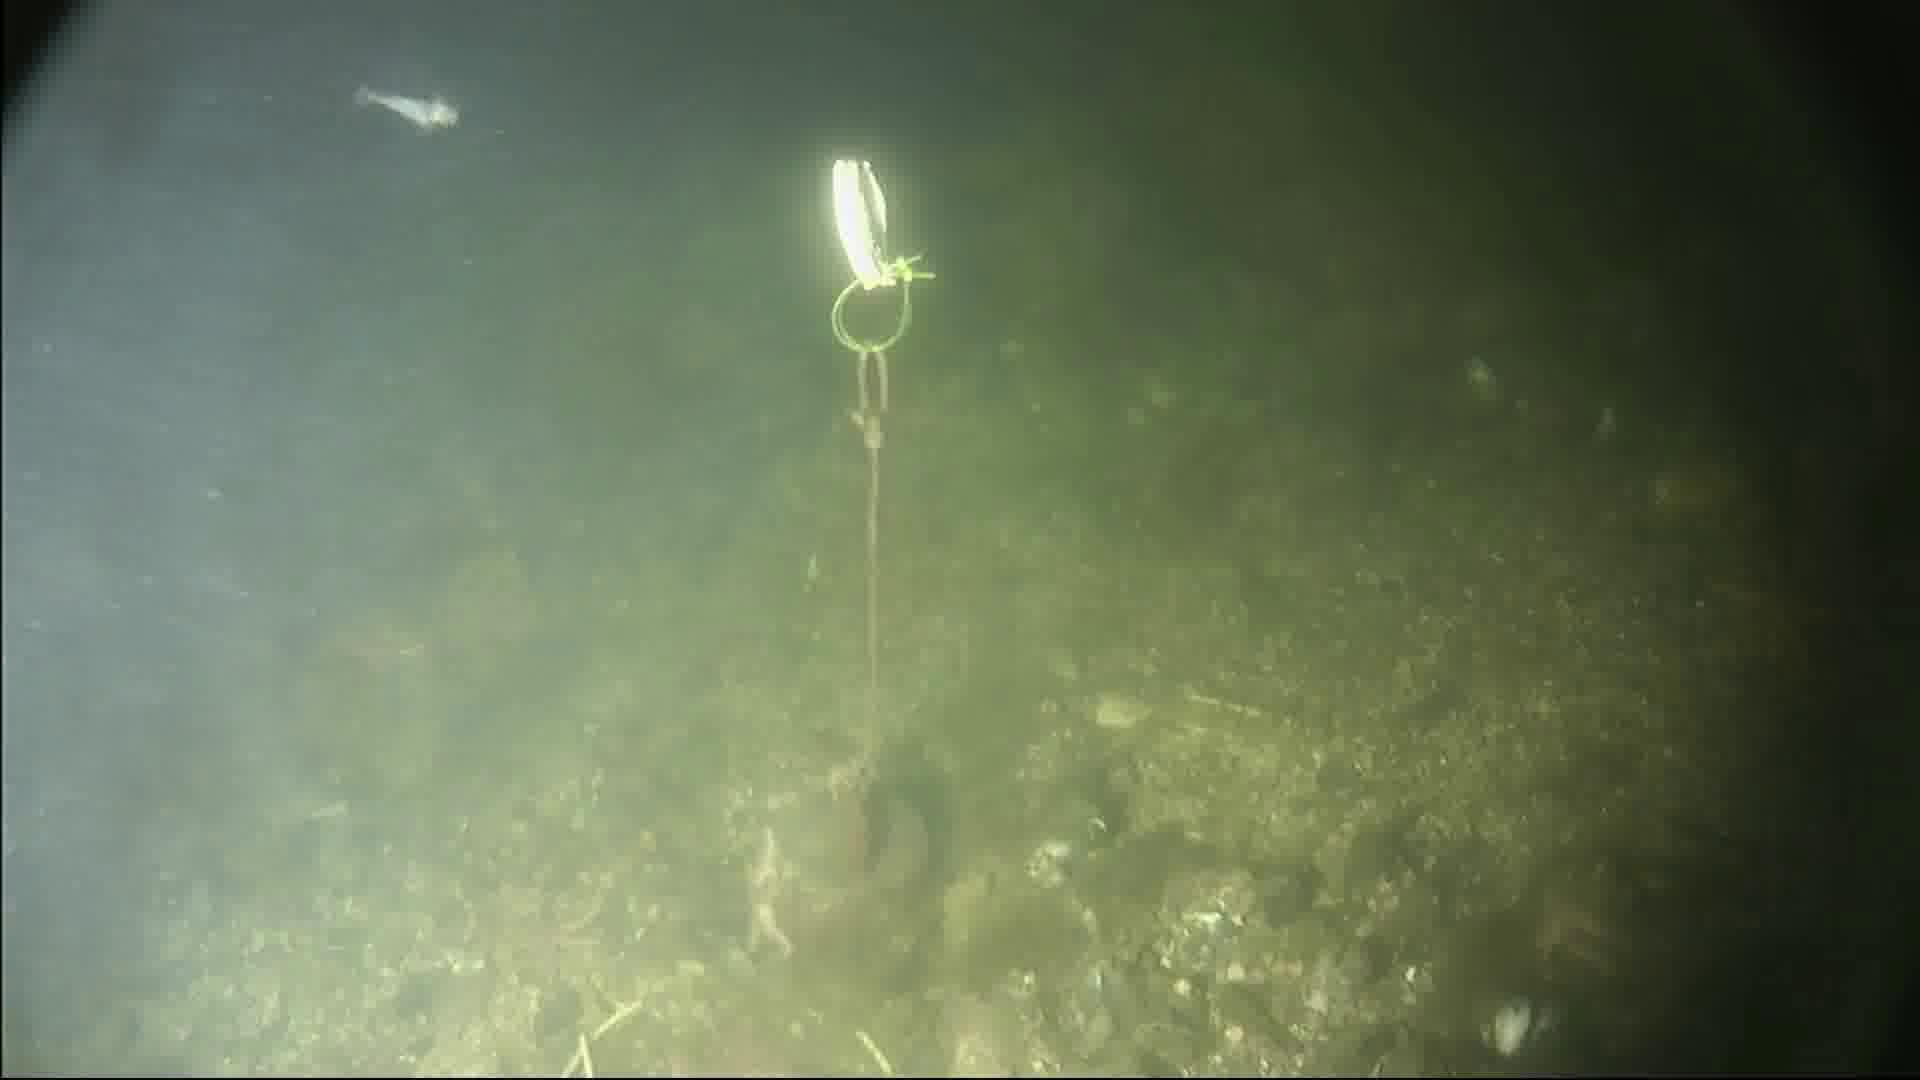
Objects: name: shrimp
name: starfish